2015 Swiss Federal Council election

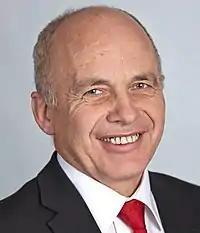
Federal Councillor Ueli Maurer

Ueli Maurer (SVP/UDC) was reelected in the first round of voting.